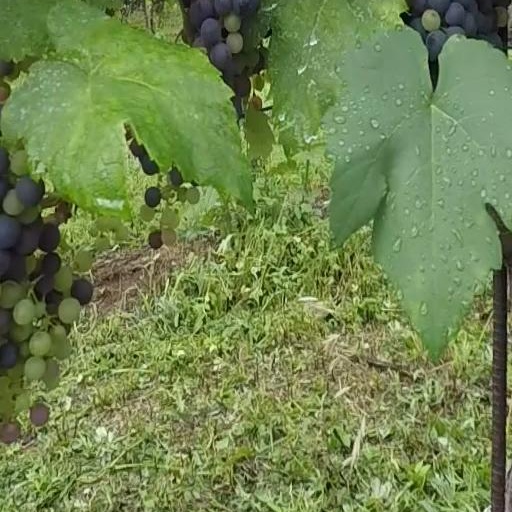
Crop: grape